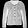
Label: Coat